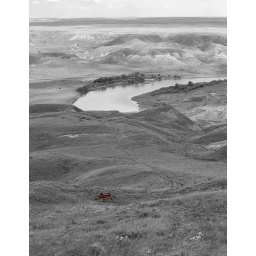
A lonely red truck lost in a sea of prairie grass.